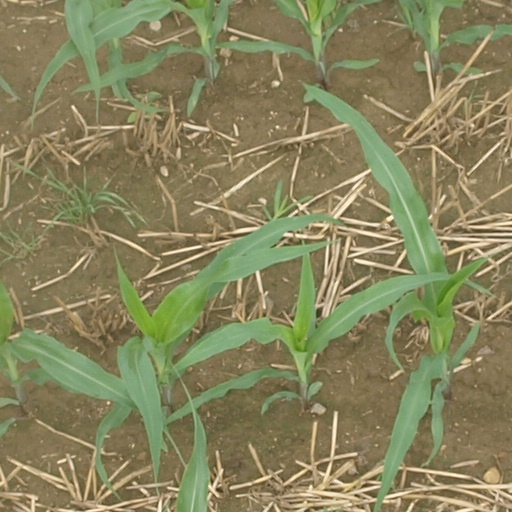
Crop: maize; corn